Joseph F. Merrill

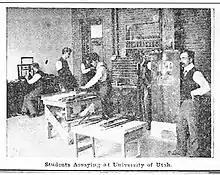
Students at Assay Lab, School of Mines, University of Utah, 1901. Merrill at right

In 1898, Merrill married Annie Laura Hyde, the daughter of Alonzo Hyde and Annie Taylor Hyde. Merrill and his wife would become the parents of seven children. Their home was part of the social life of students in the early mining engineering classes.